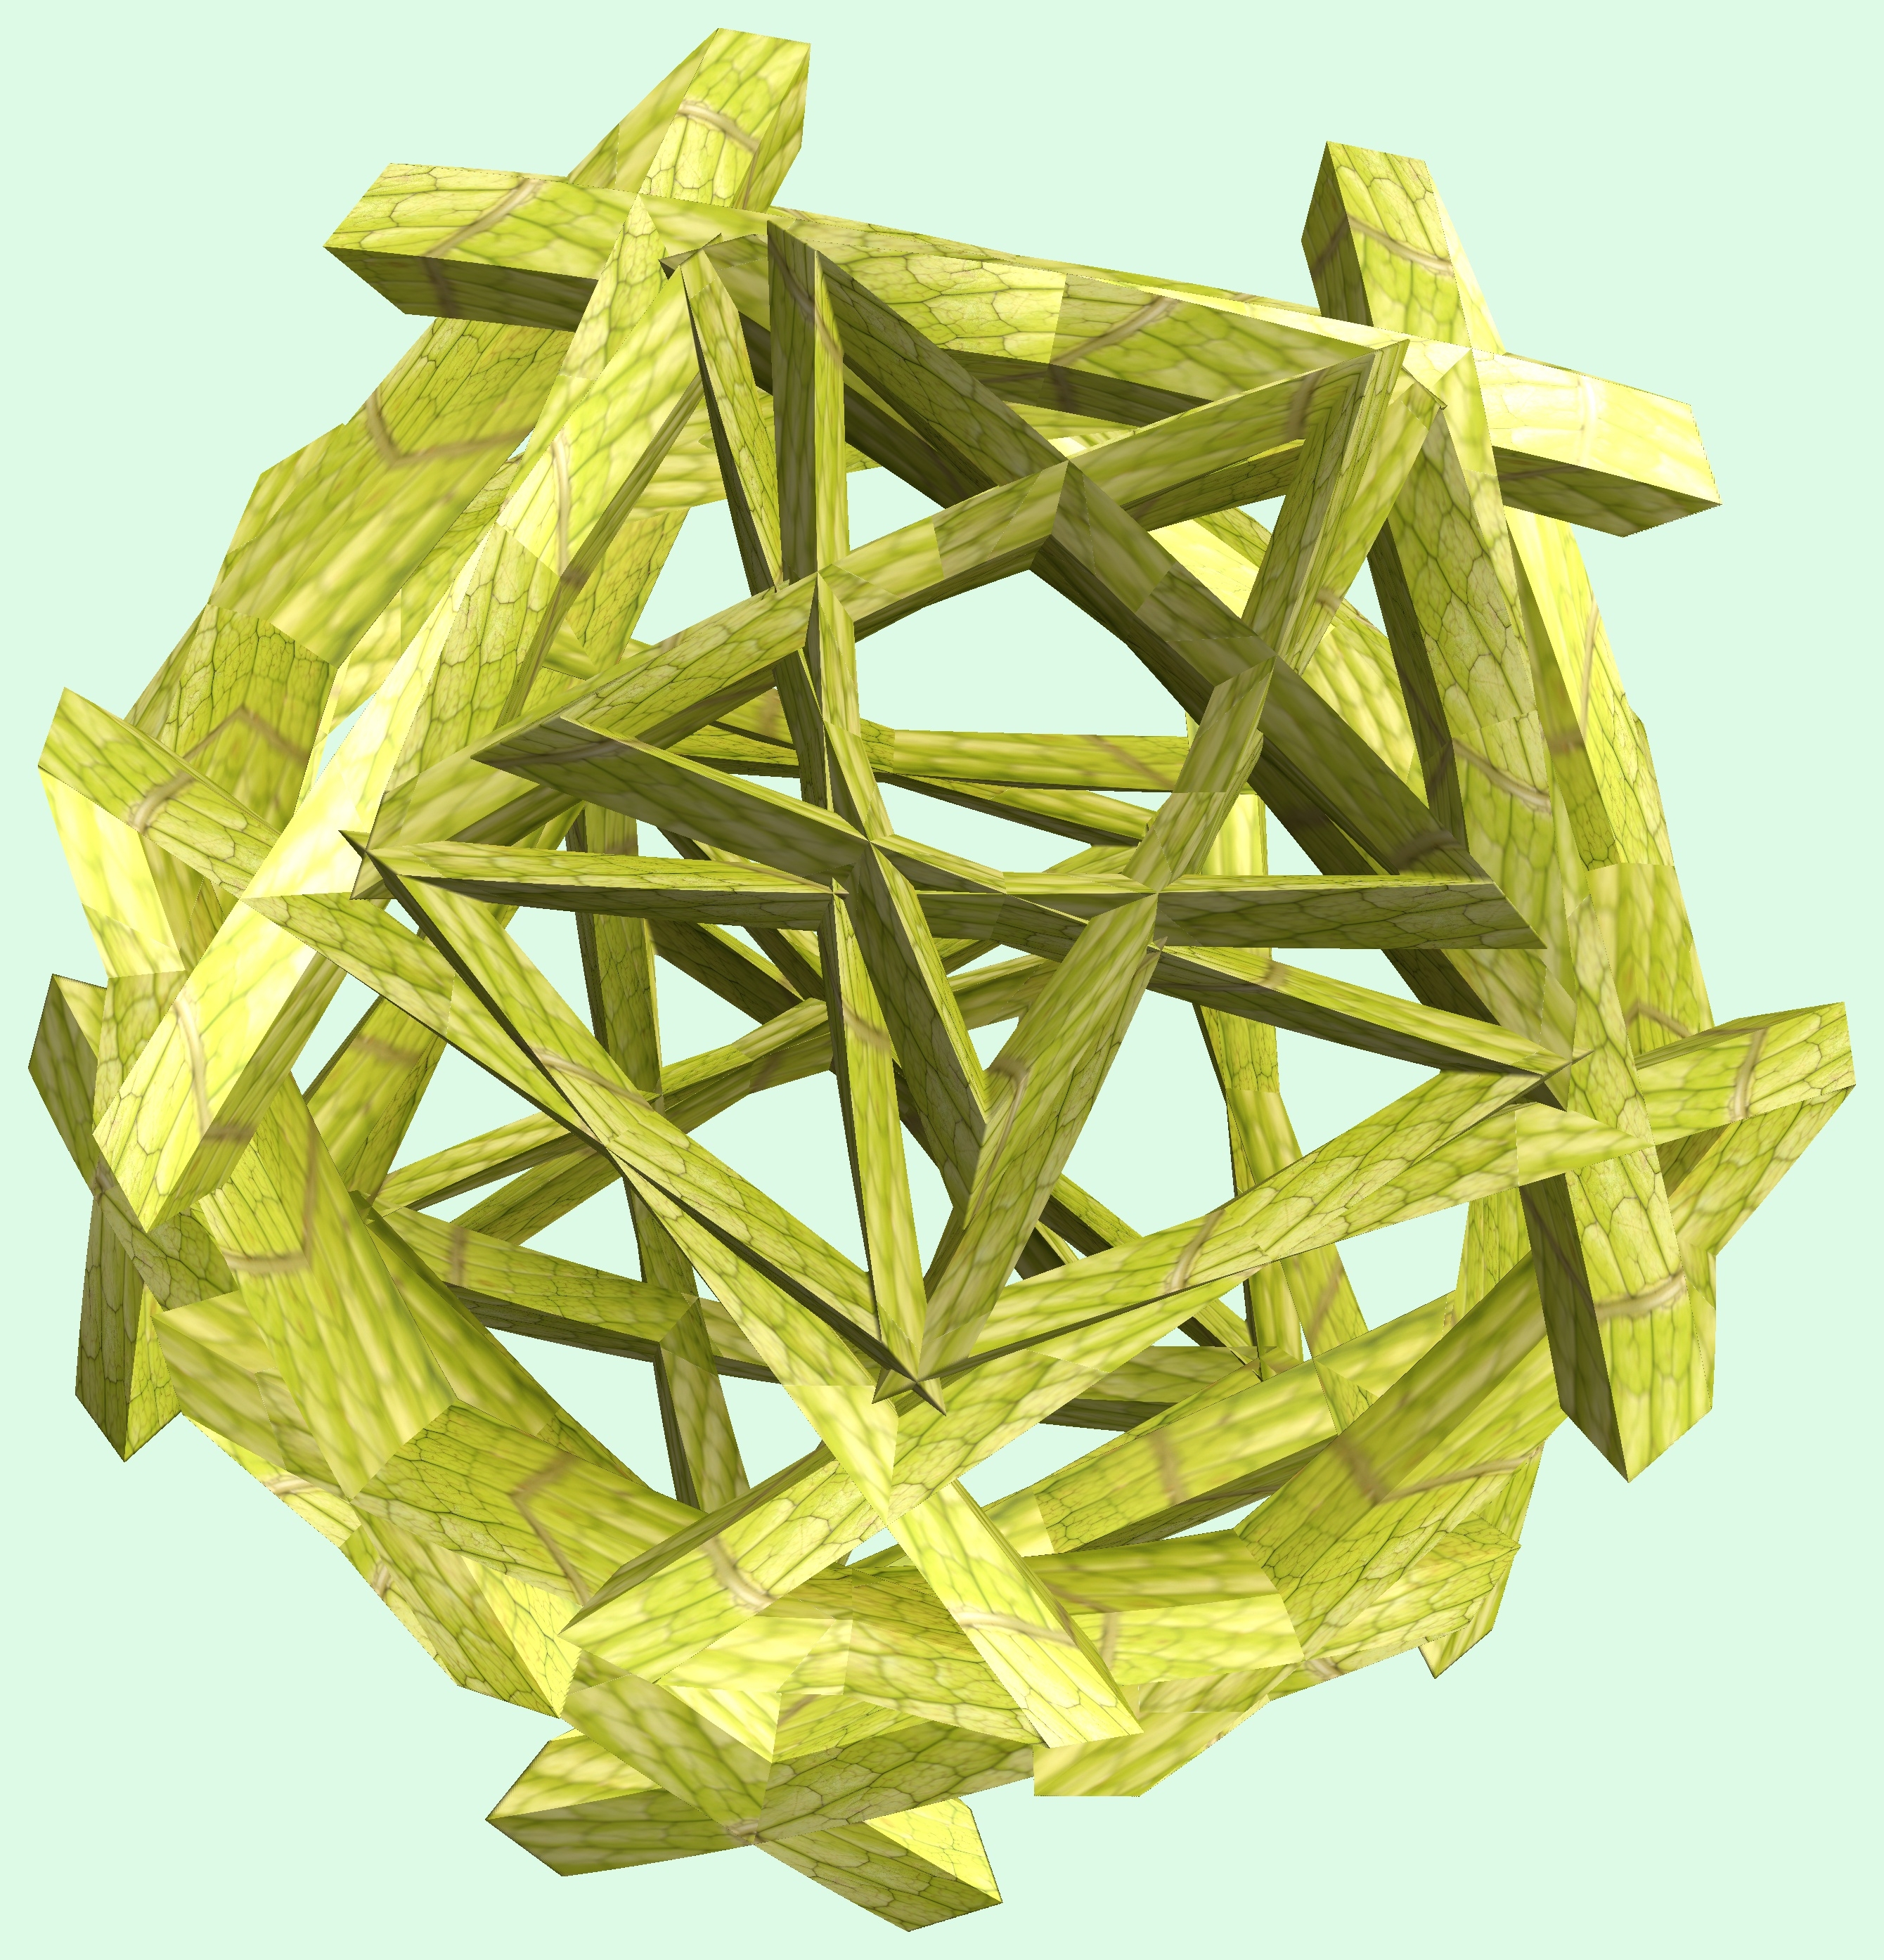
structure, plant, texture, leaf, flower, pattern, produce, yellow, figure, design, symmetry, 3d, graphic, 5, 4, torus, mathematica, cg, parametricplot3d, code, program, algorithm, abstruct, mapping